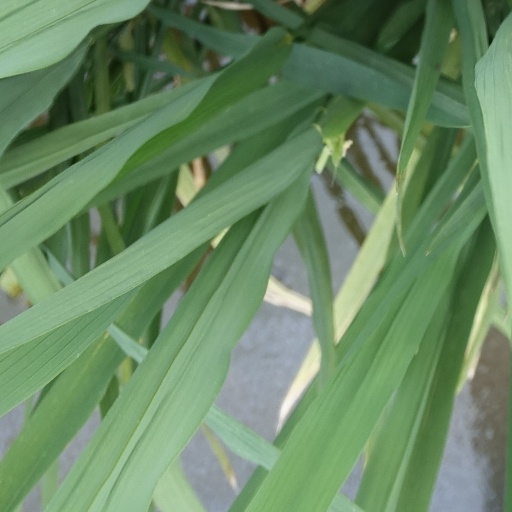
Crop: rice